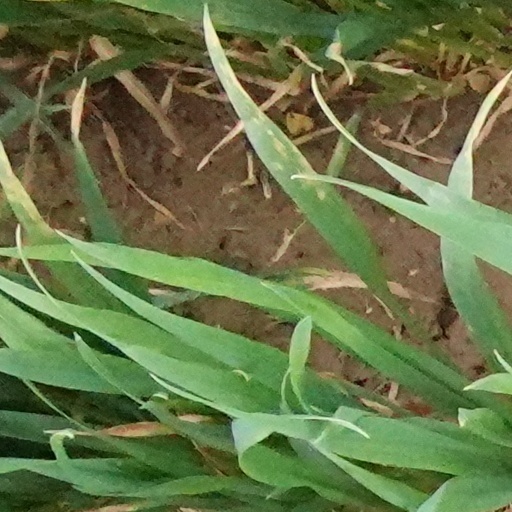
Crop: wheat